Packard Automotive Plant

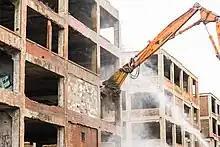
Partial demolition underway in 2022

The city demolished several structures on parcels it owned at the Packard Plant in 2017. In October 2020, it was announced that the original redevelopment vision for the site had been abandoned, and Palazuelo would be placing the property up for sale, with an eye toward large-scale demolition to repurpose the site for industrial use.